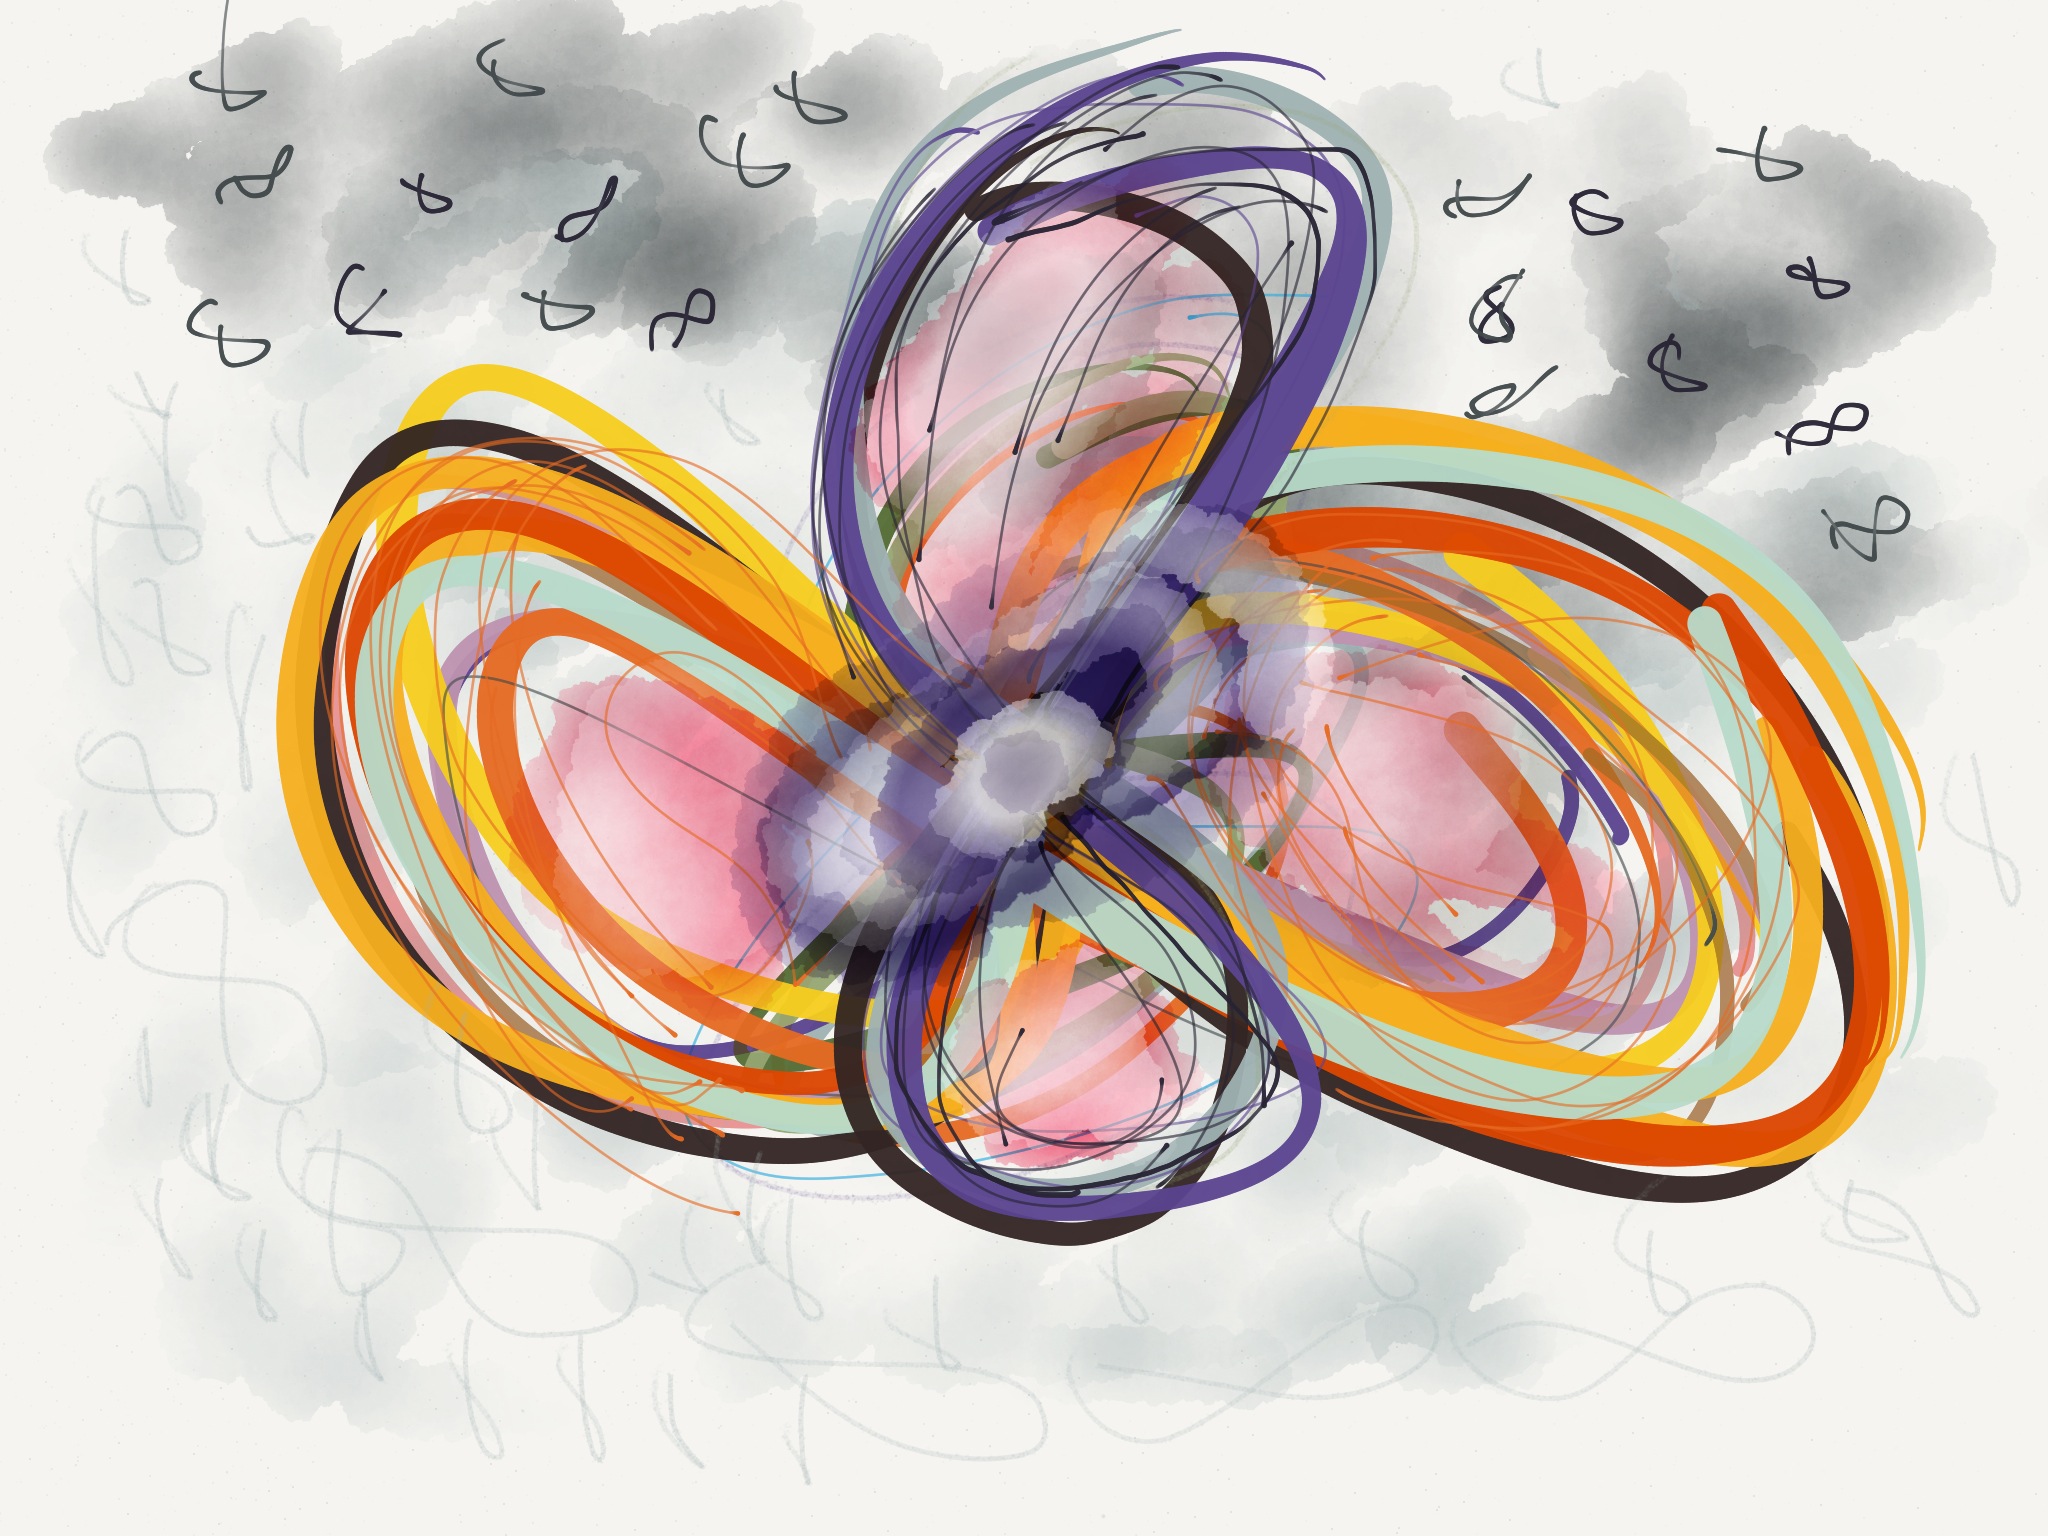
wheel, spiral, heart, ear, toy, circle, art, sketch, drawing, illustration, uploadedbyflickrmobile, organ, dailycreate, tdc547, cartoon